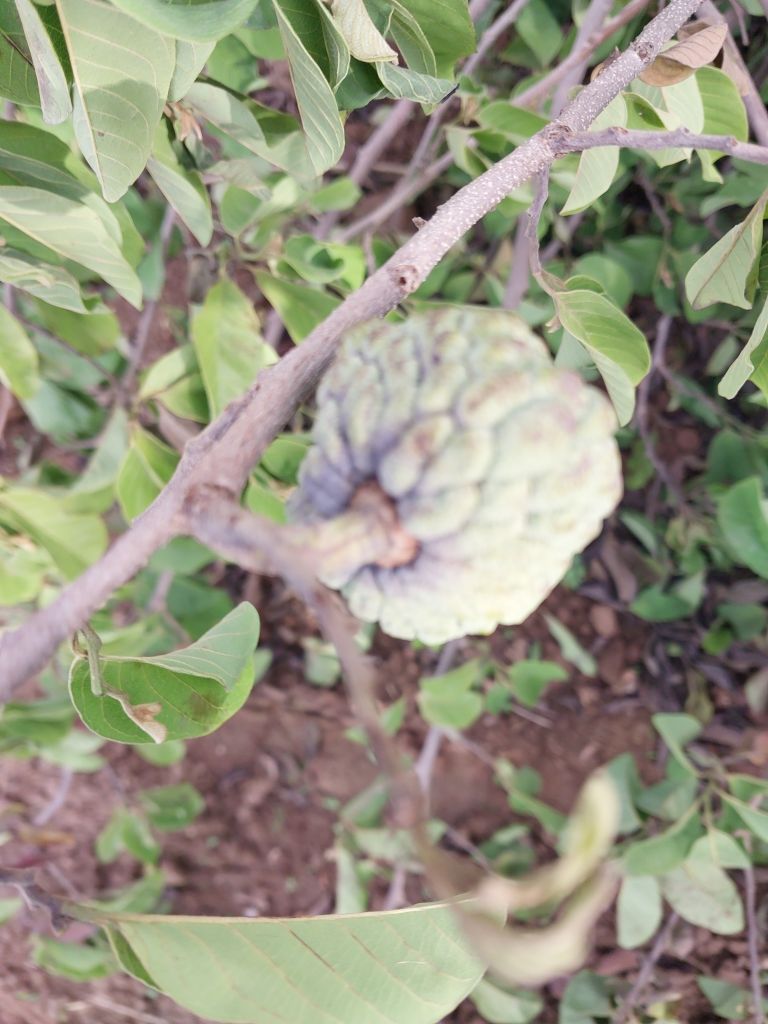
Disease label: Blank Canker